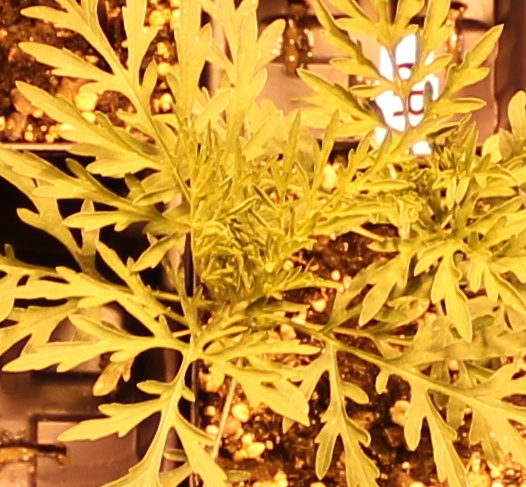
Label: Ragweed